Question: Why was this photo taken?
Tambaya: Meyasa aka ɗauki wannan hoton?
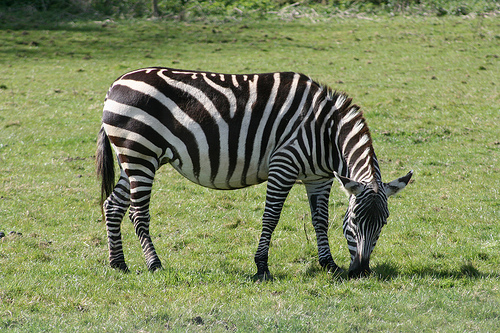
Answer: To document zebras outdoors.
Amsa: A ajjiye hoton jakin dawa a waje.